Edward W. Snedeker

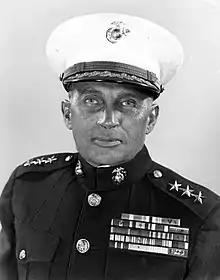
LTG Edward W. Snedeker, USMC

Edward Walter Snedeker (February 19, 1903 – May 5, 1995) was a highly decorated officer of the United States Marine Corps with the rank of lieutenant general. He was decorated with the Navy Cross, the United States military's second-highest decoration awarded for valor in combat, for his service as commanding officer of 7th Marine Regiment during the Battle of Okinawa in June 1945. He completed his career as commandant of the Marine Corps Schools, Quantico on July 1, 1963.